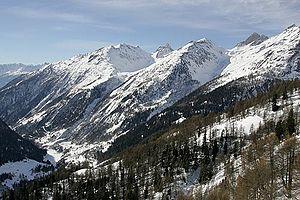
Vue de la vallée du Lötschental en hiver
Le Lötschberg est une zone montagneuse entre le canton de Berne et le canton du Valais. Il n'y aucun sommet qui porte ce nom, le plus haut sommet des environs est le Balmhorn. Anciennement on parlait du Lötschberg pour le Lötschenpass qui se trouve à une altitude de 2 677 m.